Henri de la Rochejaquelein

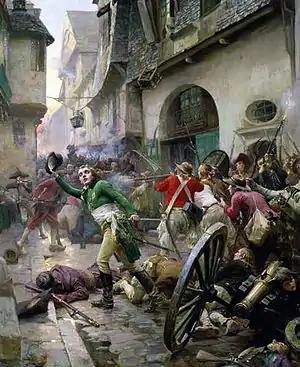
"Henri de La Rochejacquelein at the Battle of Cholet in 1793", by Paul-Émile Boutigny,

Resistance to conscription soon escalated into a full rebellion, known as the War in the Vendée. Soon after, De la Rochejaquelein and his compatriots started fighting the troops of the French Republic with Maurice d'Elbée and the Marquis de Bonchamps from April 1793. There, he gave his famous order, ""Mes amis, si j'avance, suivez-moi! Si je recule, tuez-moi! Si je meurs, vengez-moi!"" (literal translation: "Friends, if I advance, follow me! If I retreat, kill me! If I die, avenge me!").